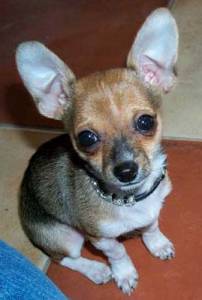
Animal: dog
Breed: chihuahua